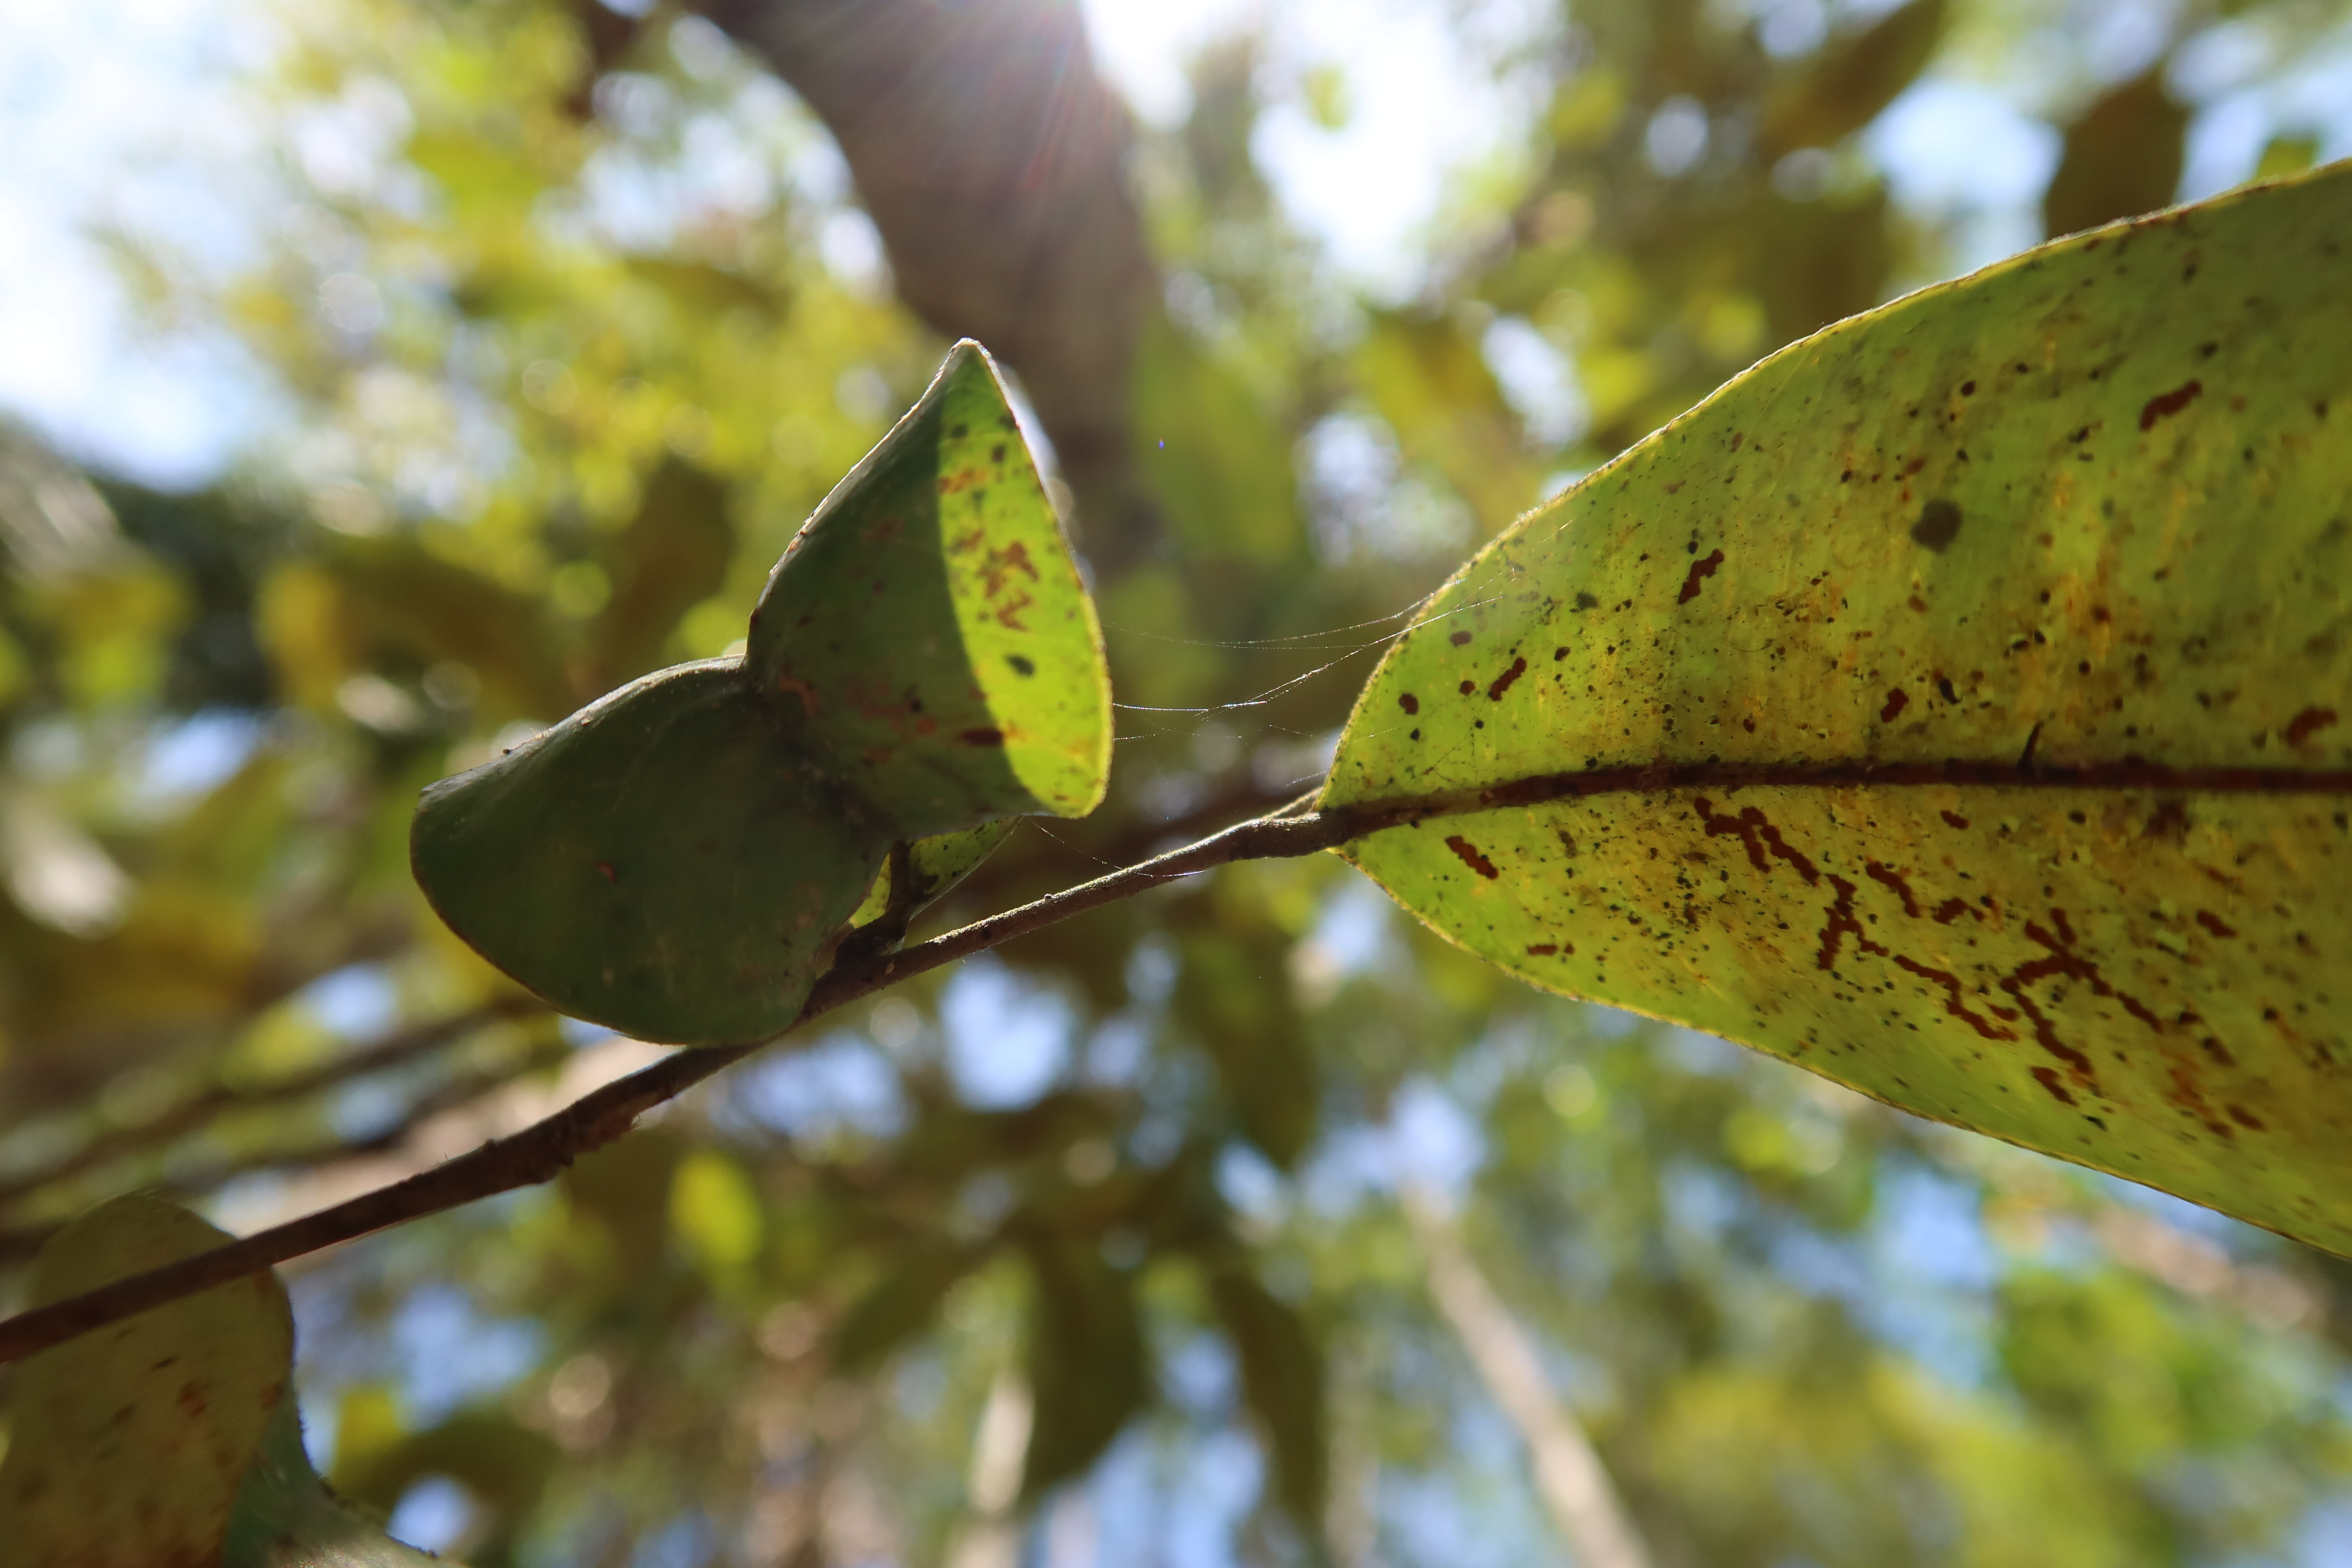
Label: Spiders